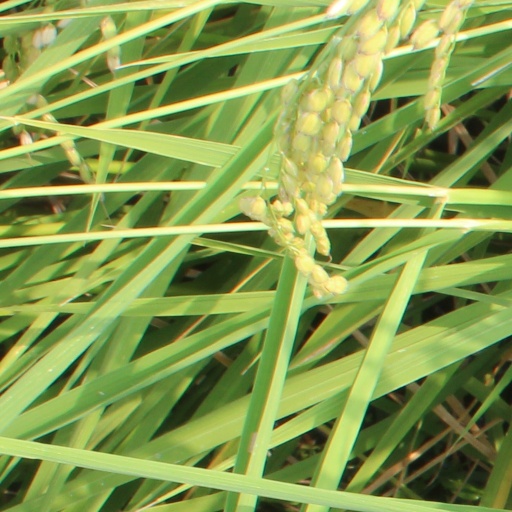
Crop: rice